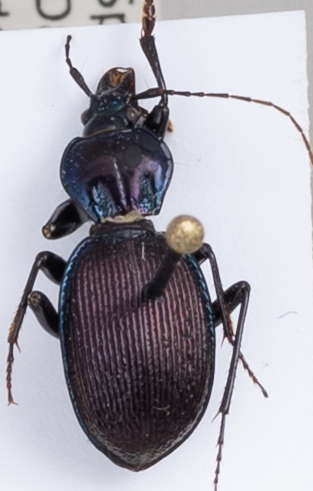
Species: Sphaeroderus canadensis lengi
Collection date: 2018-06-19
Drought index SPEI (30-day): -0.54
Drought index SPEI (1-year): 0.32
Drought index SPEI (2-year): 0.63